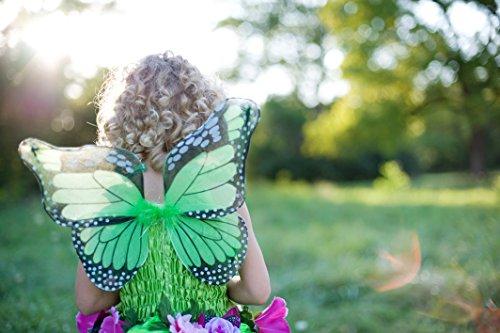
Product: Great Pretenders Fairy Blooms Deluxe Dress with Wings, Green, Medium
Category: Clothing, Shoes & Jewelry | Costumes & Accessories | Kids & Baby | Girls | Costumes
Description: Running in the fields with fairy friends is where you will find your little one in this outfit.
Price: $34.99
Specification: ProductDimensions:21x21x10inches|ItemWeight:14.4ounces|ShippingWeight:14.4ounces(Viewshippingratesandpolicies)|DomesticShipping:ItemcanbeshippedwithinU.S.|InternationalShipping:ThisitemcanbeshippedtoselectcountriesoutsideoftheU.S.LearnMore|ASIN:B00CVB22UM|Itemmodelnumber:36605|Manufacturerrecommendedage:36months-8years